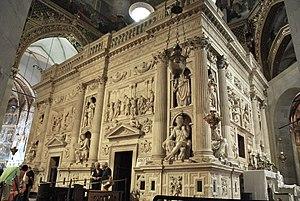
re-étalonnage de la photo préexistante sur wiki commons
Loreto, francisé en Lorette, est une commune italienne de 12 810 habitants, située dans la province d'Ancône, dans la région Marches, en Italie centrale